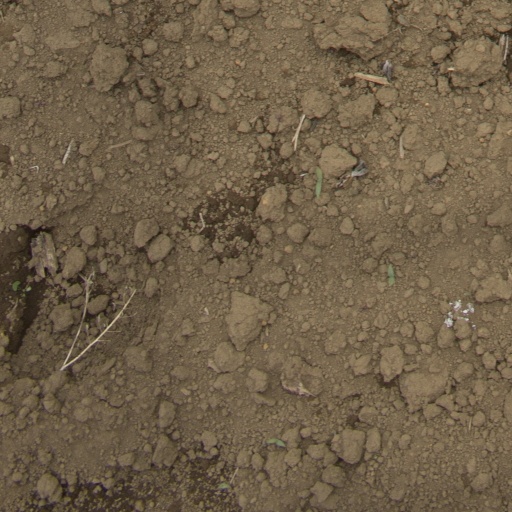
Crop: Jerusalem artichoke